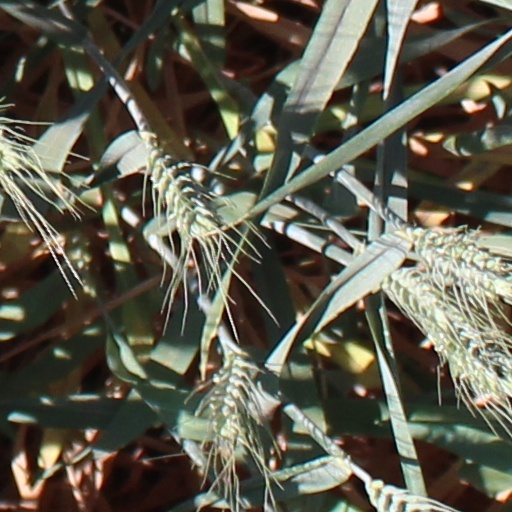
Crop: wheat